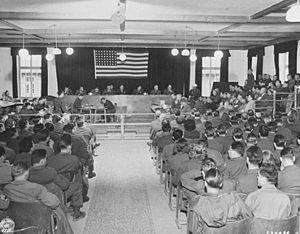
Le procès de Dachau est le premier procès de criminels de guerre conduit par l'armée des États-Unis dans la zone d'occupation américaine au tribunal militaire de Dachau. Le procès se déroula du 15 novembre au 13 décembre 1945 dans l'ancien camp de concentration de Dachau, transformé fin avril 1945 en camp d'internement.